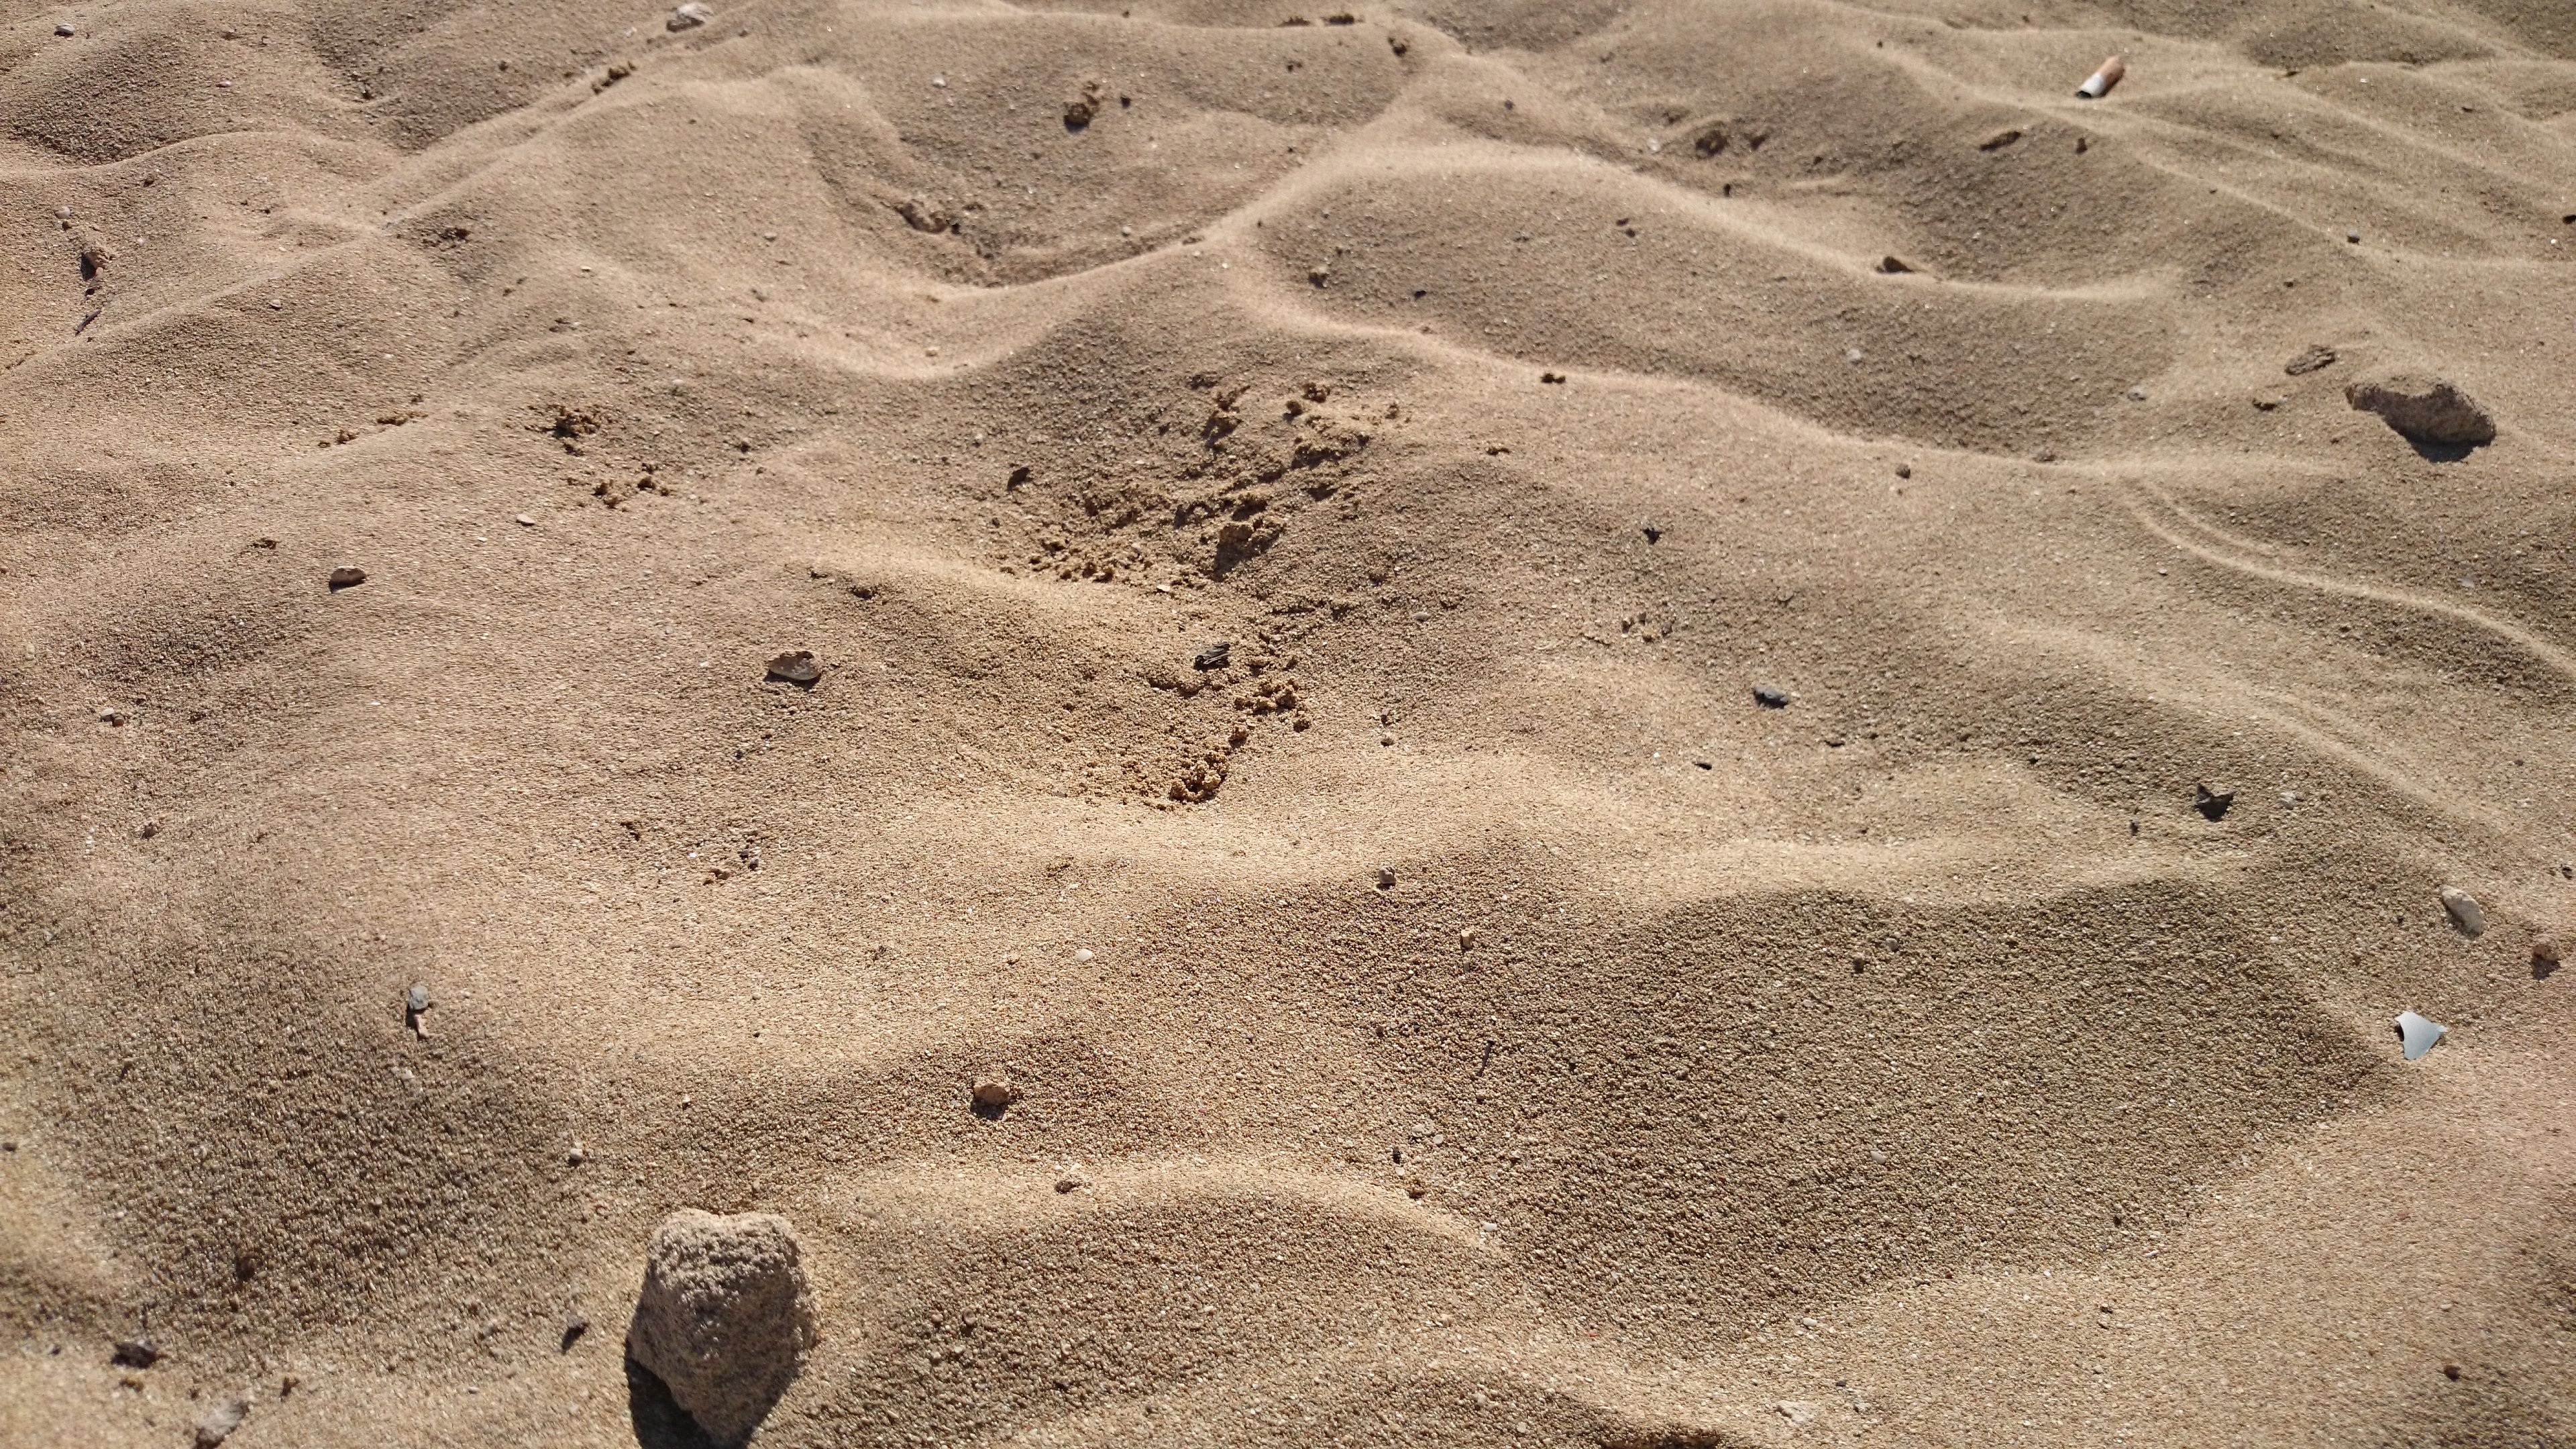
beach, landscape, sand, rock, desert, footprint, dry, soil, material, geology, badlands, hot, wadi, drought, road surface, ancient history, natural environment